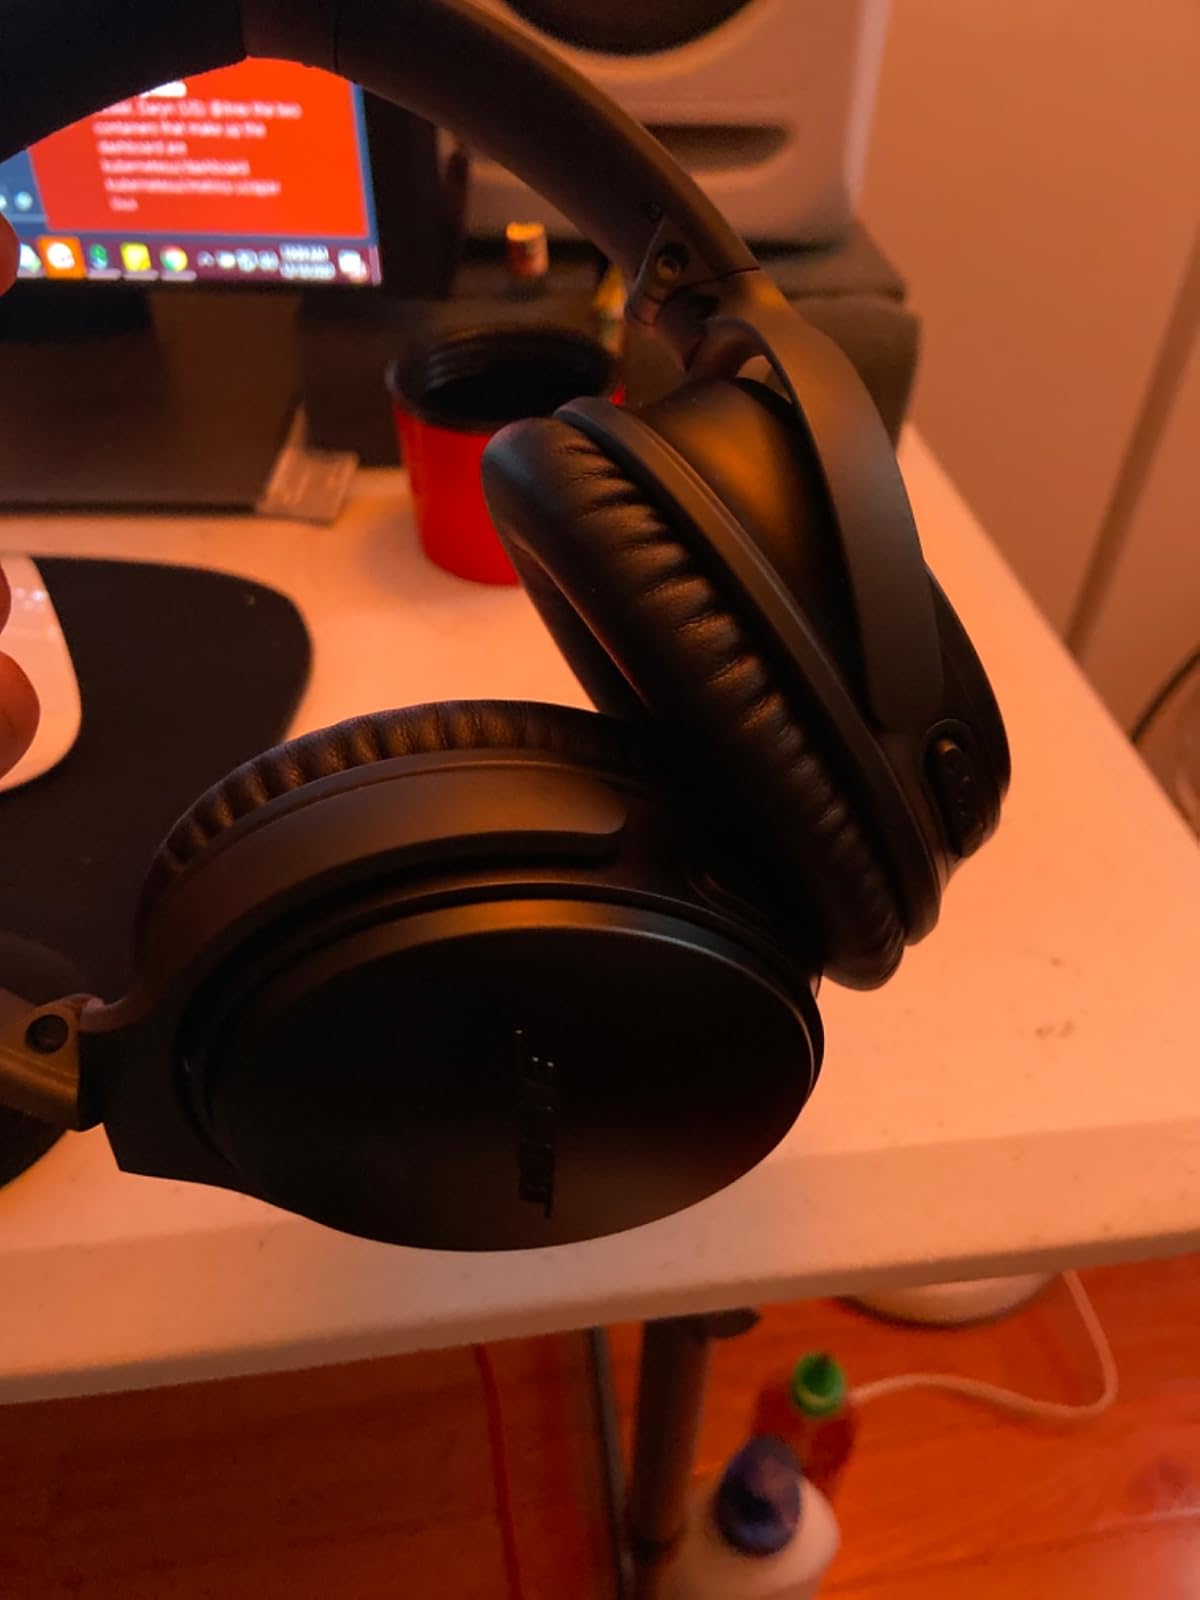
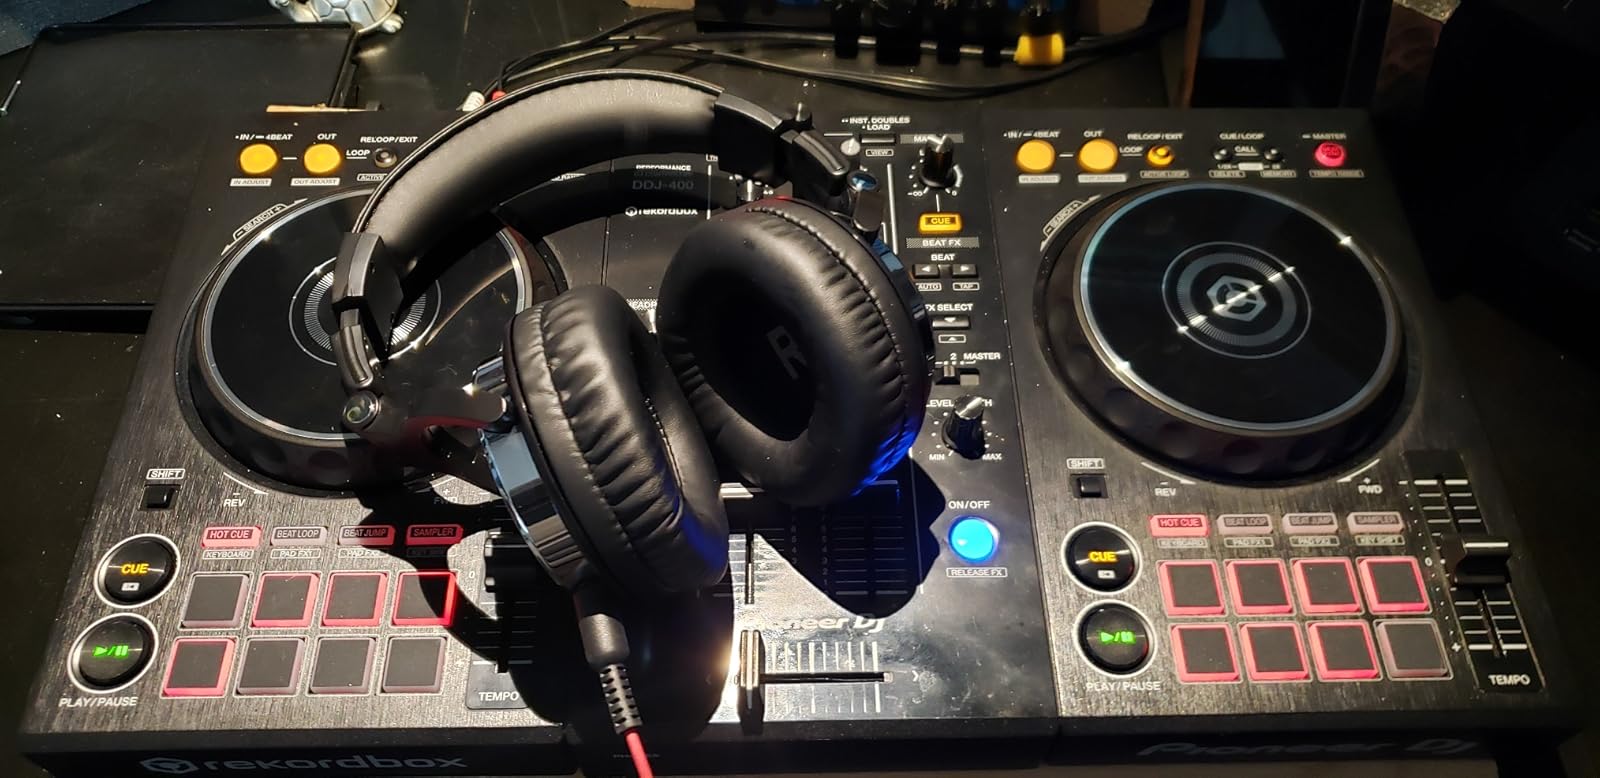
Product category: headphones
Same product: no